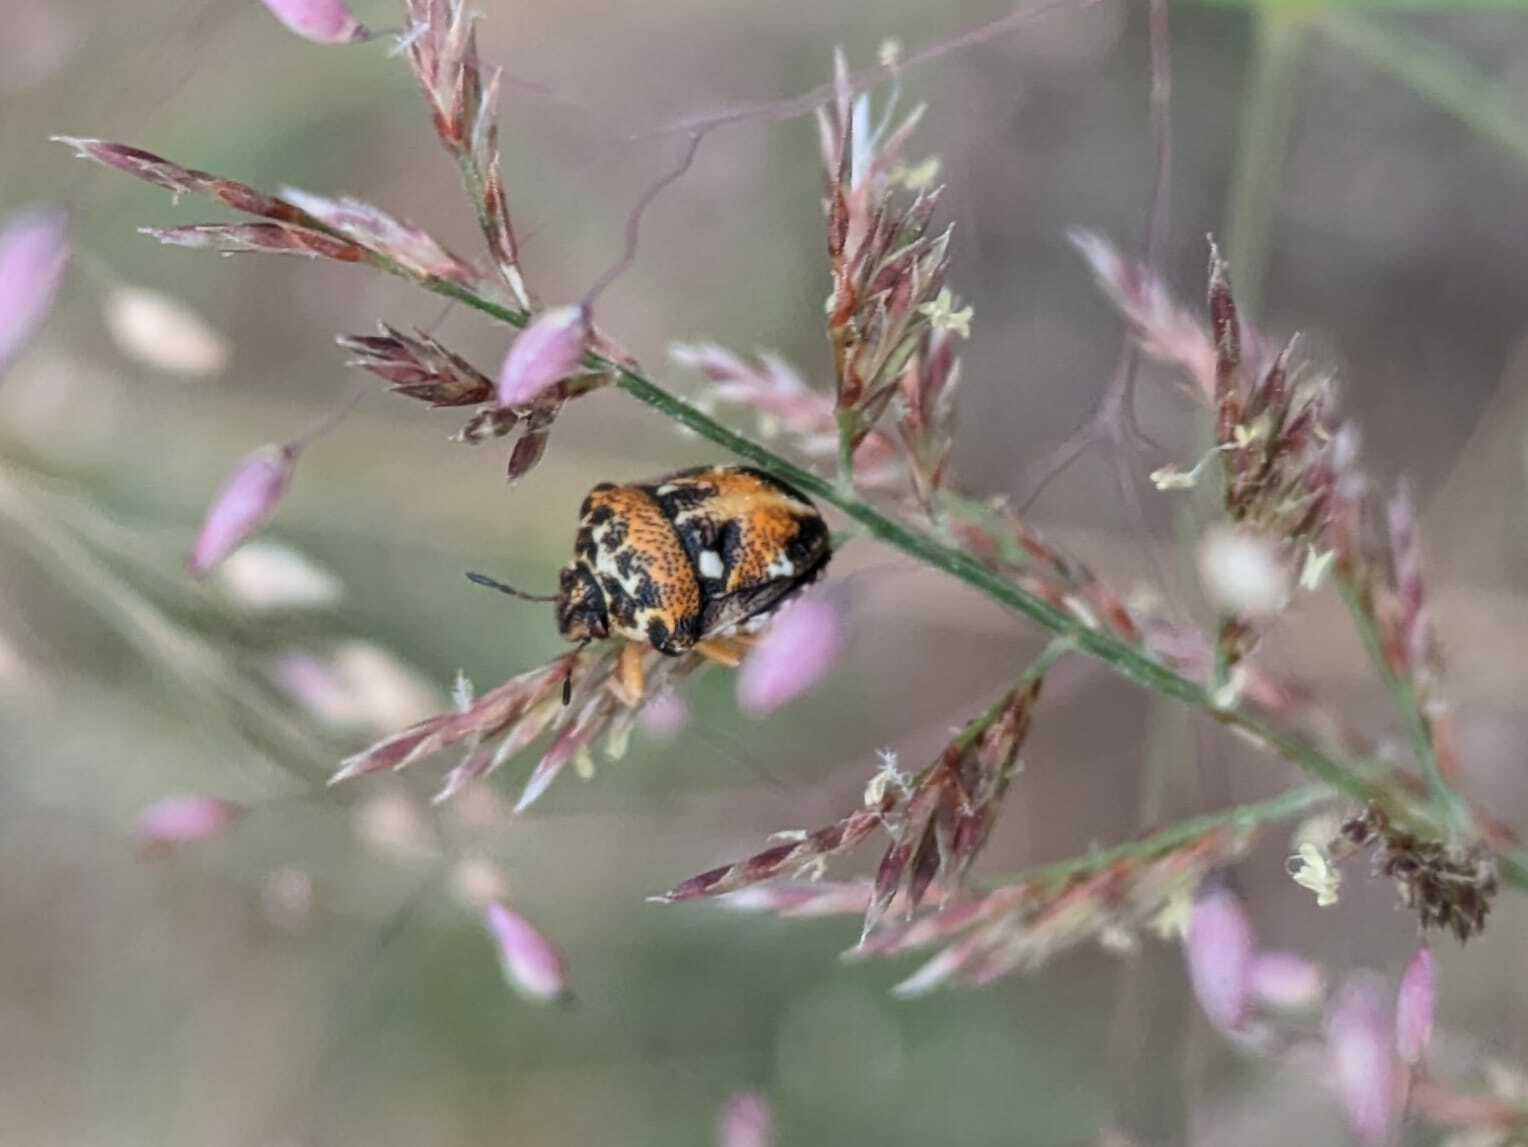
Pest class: stink_bug